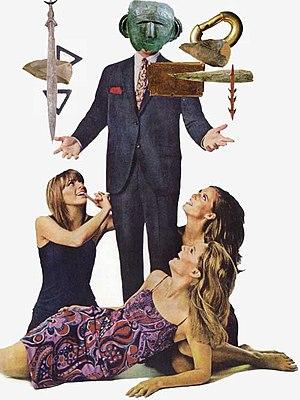
Chenard Walcker, 2003
Chenard Walcker est un musicien français travaillant dans les domaines du collage et de l'écriture automatique.